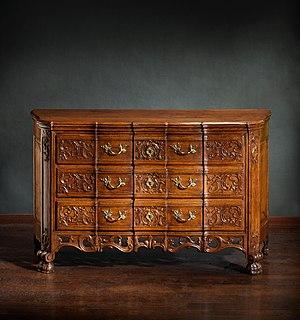
Une commode est un meuble bas et à larges tiroirs pour ranger du linge ou des objets divers. Pouvant être d’époque ou contemporaine, elle est généralement munie de traverses et repose sur des montants droits ou galbés. Elle dispose d'un abattant pour son modèle dos d'âne et est parfois dotée d'un plateau en marbre. Elle reste associée à l'ébéniste André-Charles Boulle quand elle est rehaussée de marqueterie.